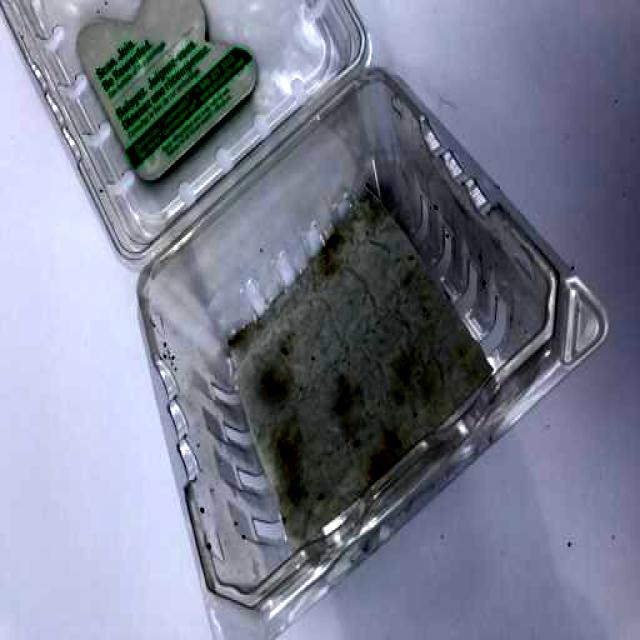
Label: Plastic